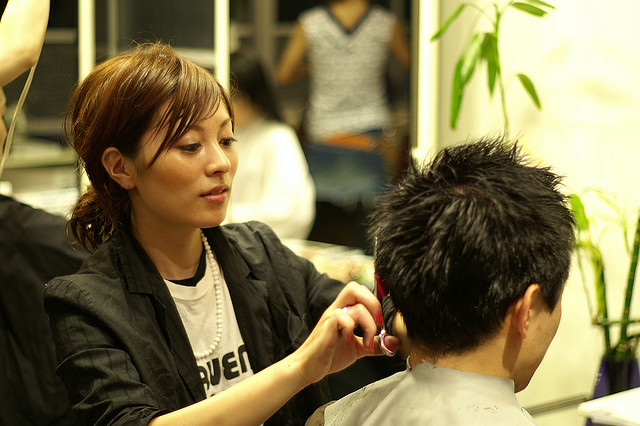
user: Given an image and a question. Answer the question in a short answer. Question: What type of professional is pictured here? Short Answer:
assistant: barber